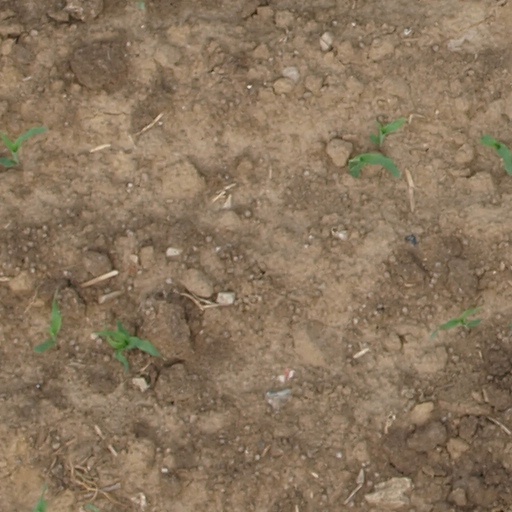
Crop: maize; corn